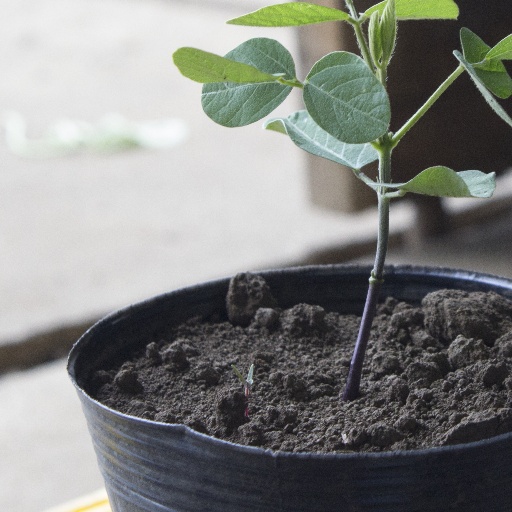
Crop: soybean